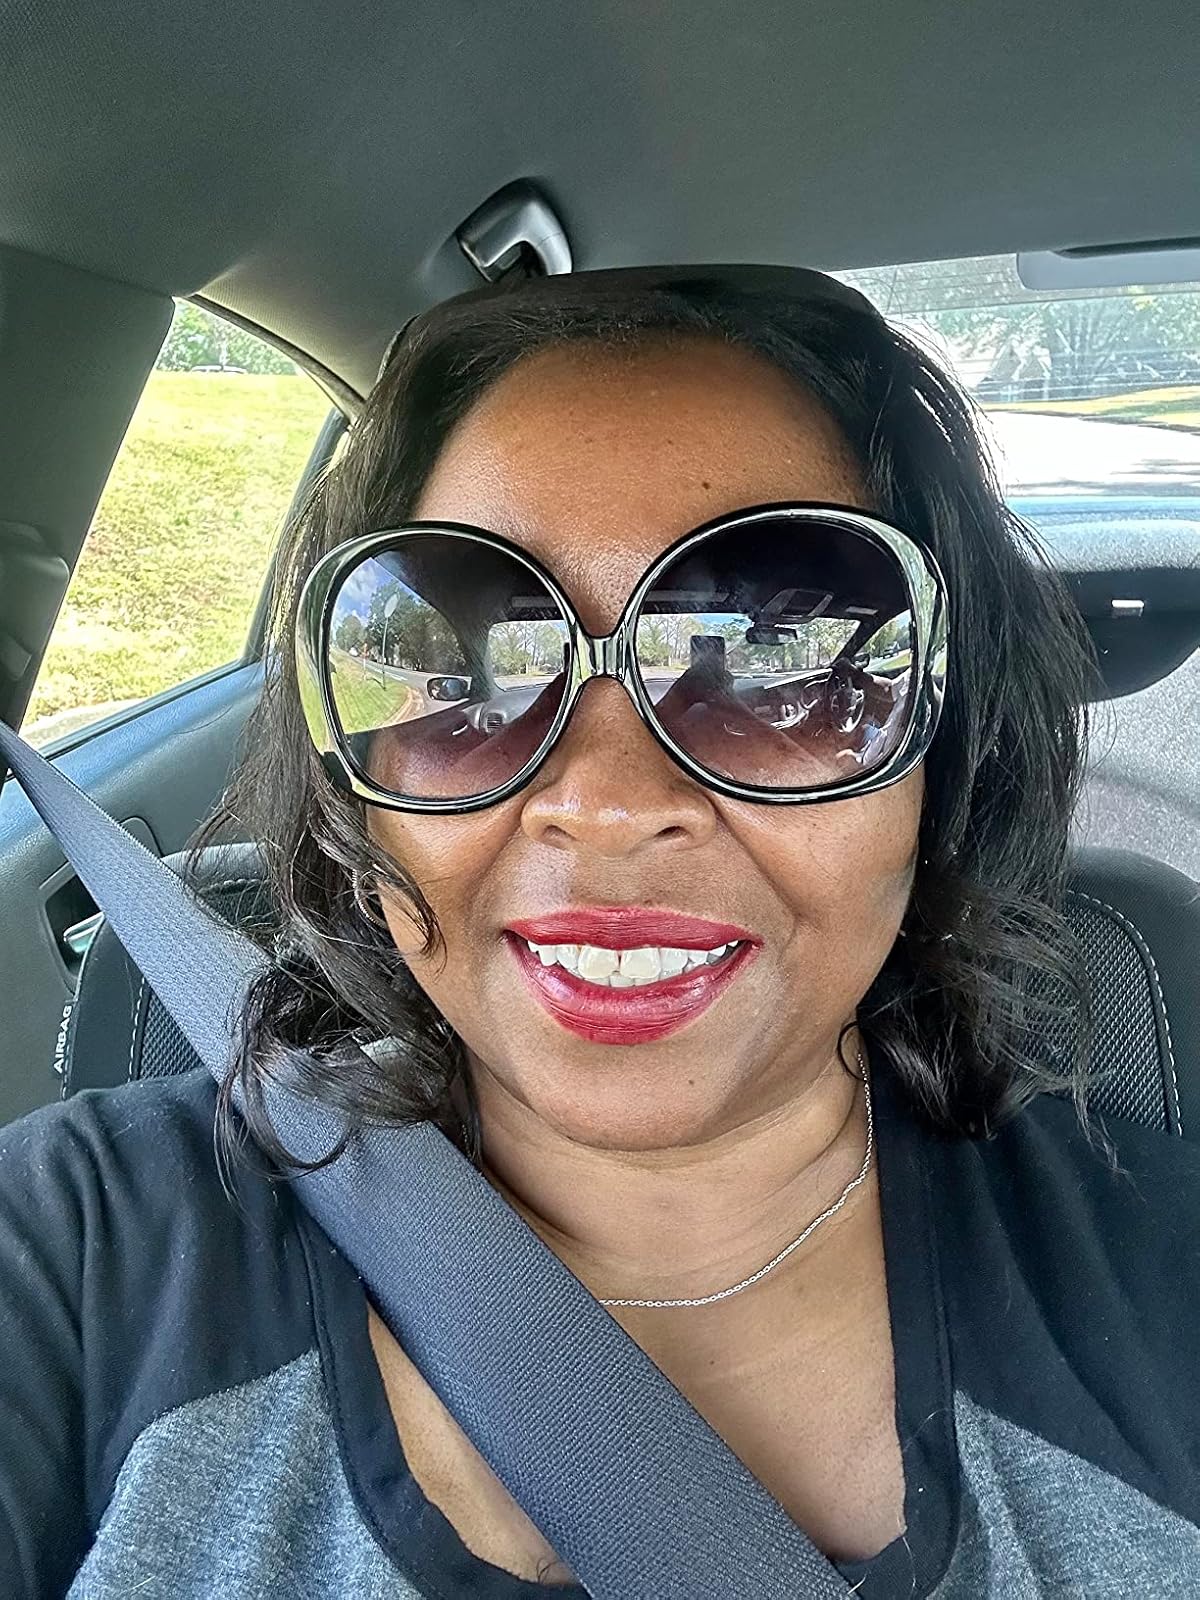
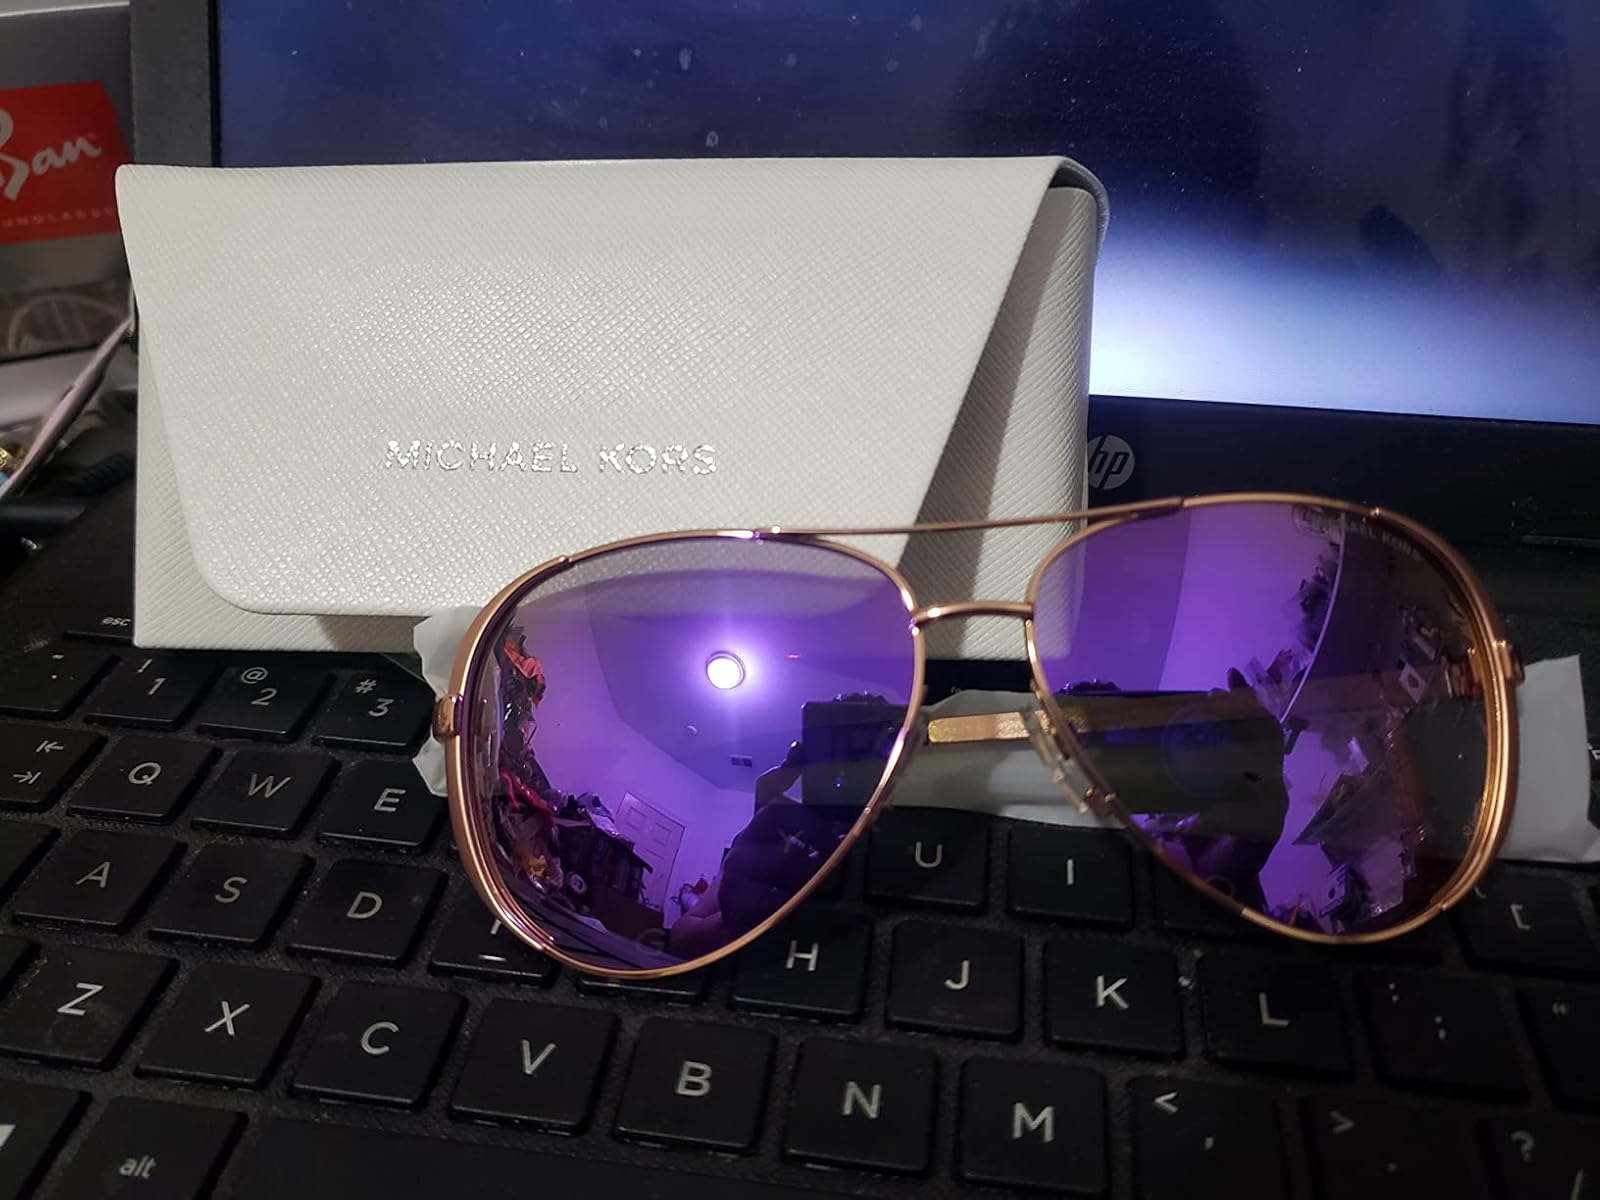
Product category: accessories_sunglasses
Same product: no